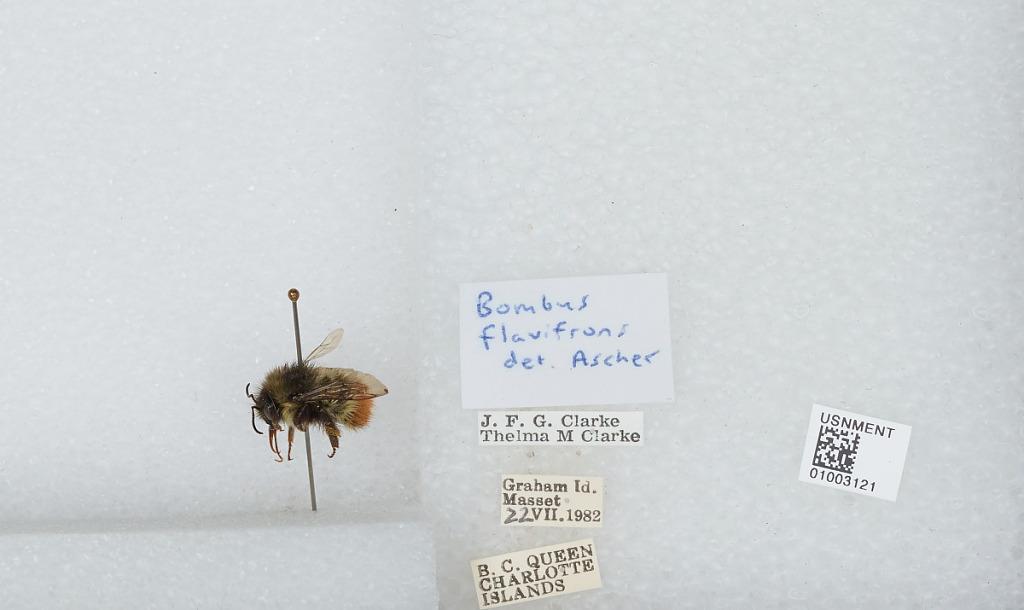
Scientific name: Bombus (Pyrobombus) flavifrons Cresson
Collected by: J. Clarke & T. Clarke
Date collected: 1982-7-22
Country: Canada
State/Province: British Columbia
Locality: Charlotte Islands, Graham Island, Masset
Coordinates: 54.01, -132.138
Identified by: Ascher, J. S.